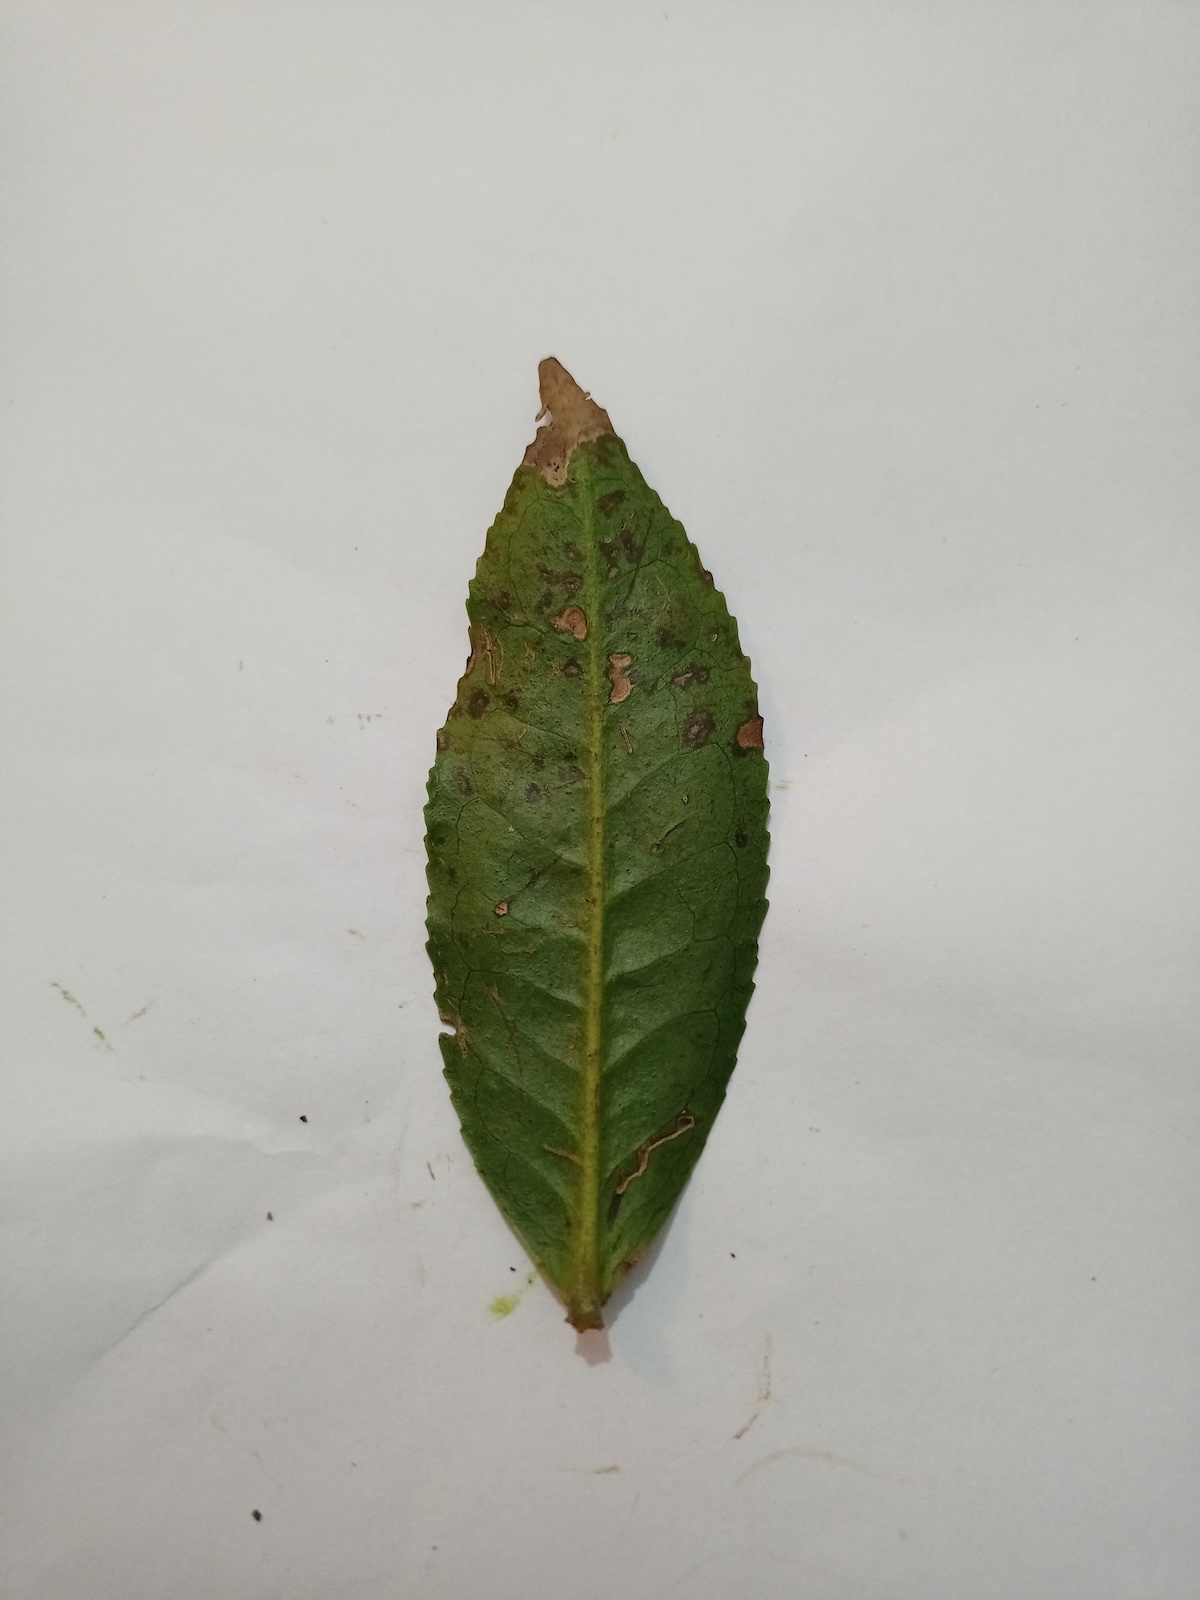
Label: Brown Blight